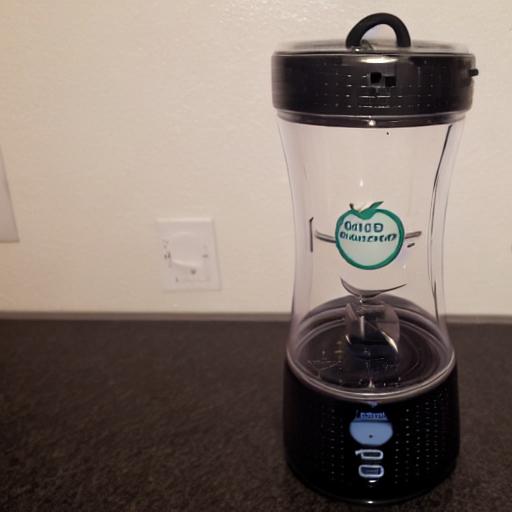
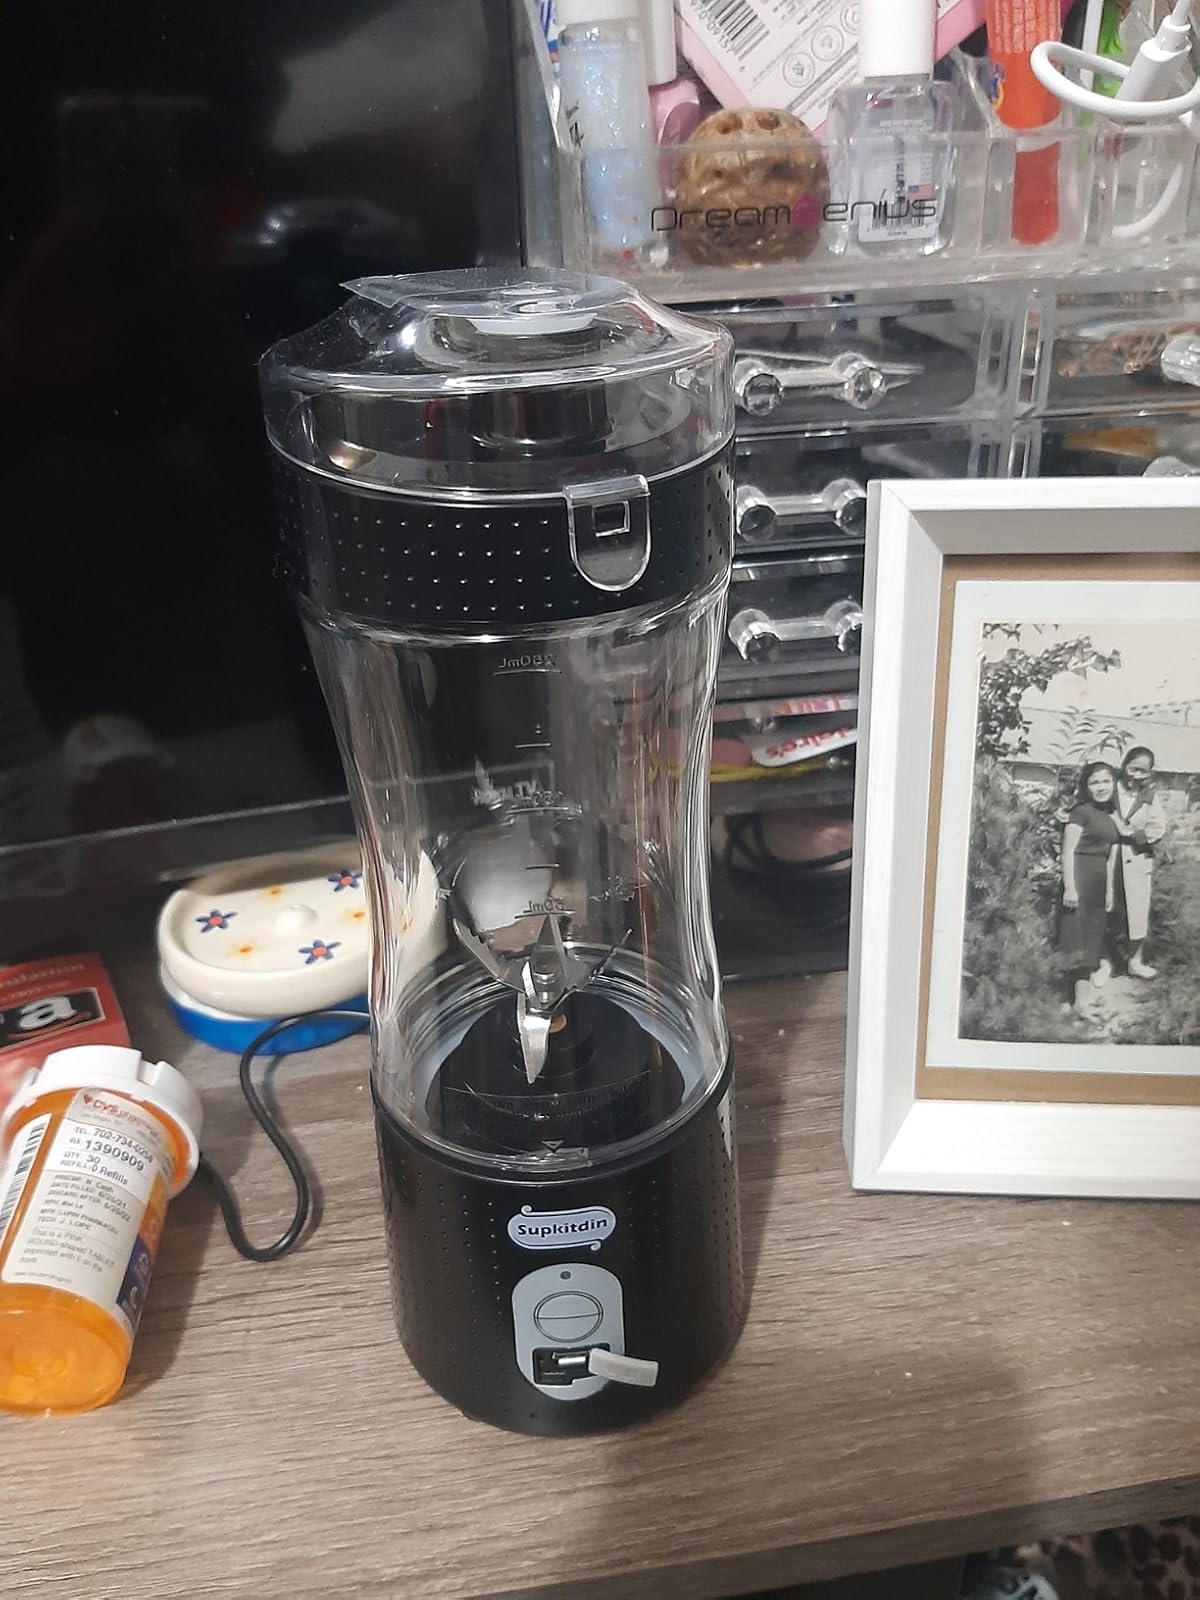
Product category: items_blender
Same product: no